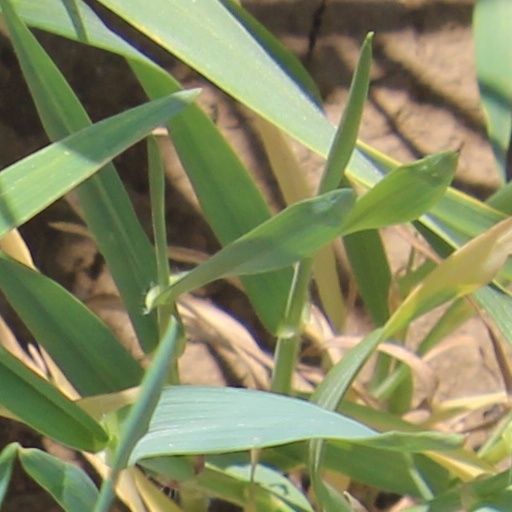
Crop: wheat